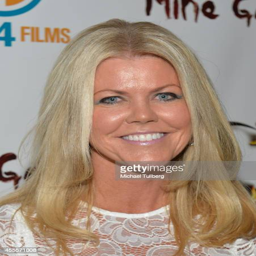
actor attends the premiere of the film